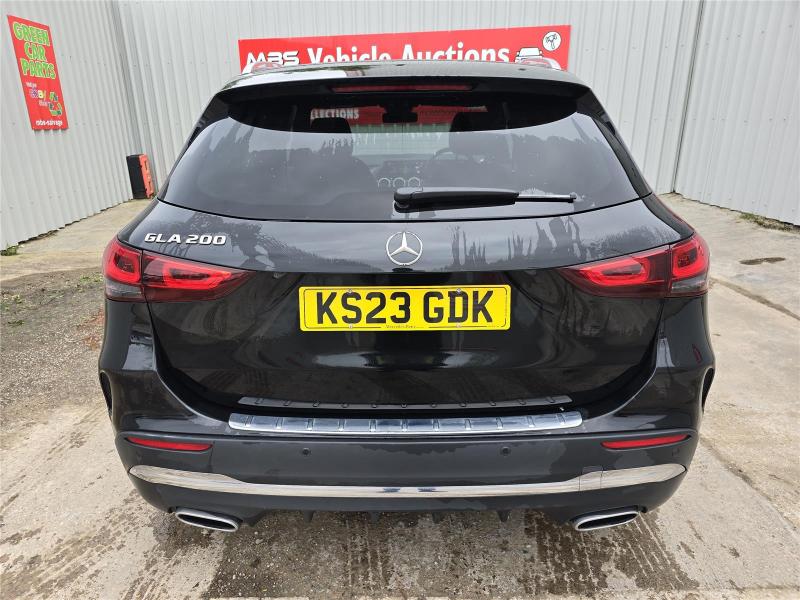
Aucun dommage détecté.
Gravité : aucun